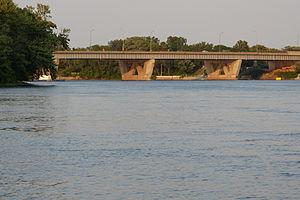
Le pont Médéric-Martin, reliant l'autoroute 15 entre Laval et Montréal.
Médéric Martin, né le 22 avril 1869 et mort le 12 juin 1946 à Montréal, est un homme politique québécois. Il est, entre autres, maire de Montréal de 1914 à 1924 et de 1926 à 1928.